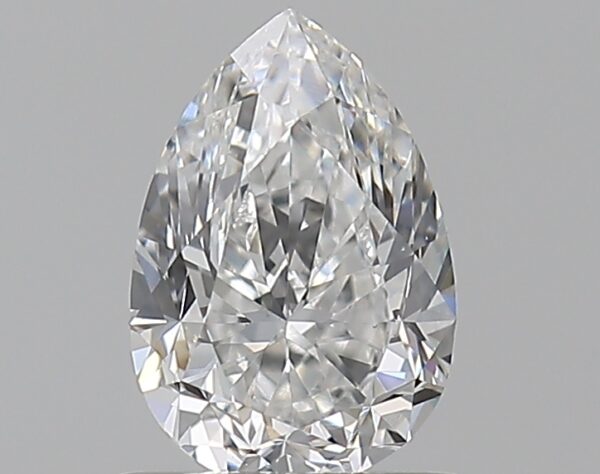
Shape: pear
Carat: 0.72
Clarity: VS1
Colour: F
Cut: GD
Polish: EX
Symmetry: VG
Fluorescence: N
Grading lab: GIA
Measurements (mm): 7.03 x 4.8 x 3.29